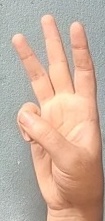
ASL sign: 6